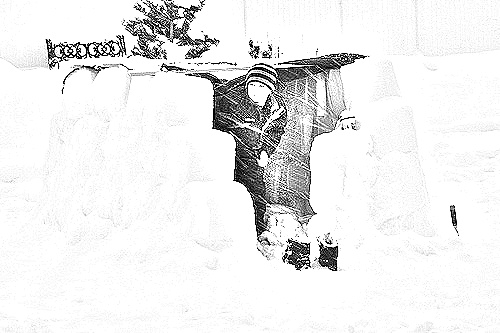
Portrait style: Sketch Portrait